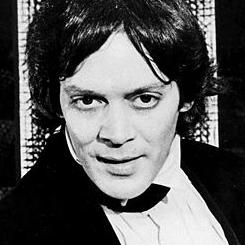
Age: 36